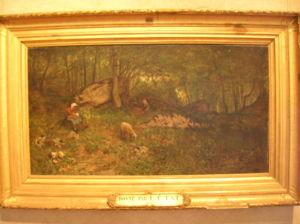
Rossillon est une commune française, située dans le département de l'Ain en région Auvergne-Rhône-Alpes.